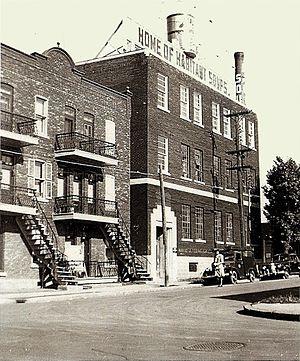
Usine des soupes Habitants à Montréal (rue Saint-Dominique entre Guizot et Liège) dans les années 1920. Premier propriétaire
La soupe Habitant est une marque de soupe produite par la compagnie Campbell du Canada.